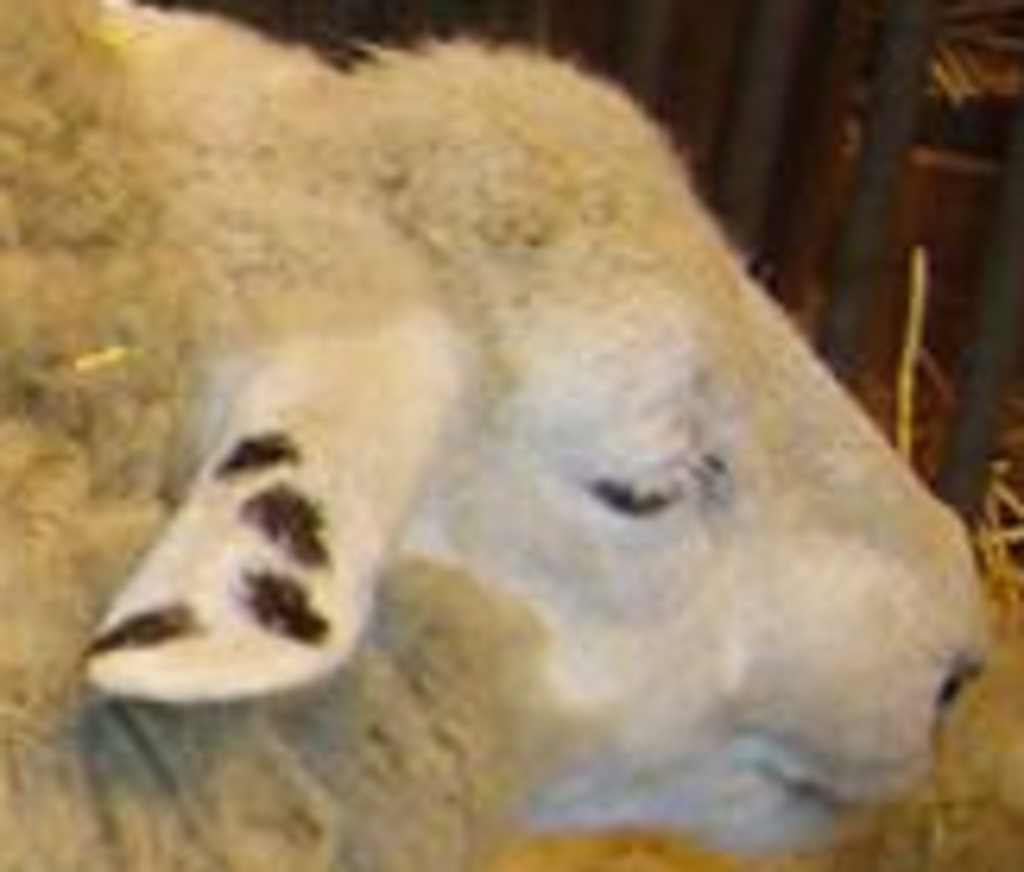
Label: pain